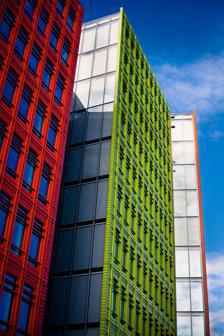
Building: Central Saint Giles
Country: United Kingdom
Year built: 2010
Residential complex in London Central Saint Giles South façade of Central Saint Giles Location of Central Saint Giles in Greater London General information Status Completed Type Mixed-use development Address 1–13 St Giles High Street Town or city Camden , London Country UK Coordinates 51°30′58″N 0°07′40″W / 51.516014°N 0.127738°W / 51.516014; -0.127738 Current tenants Burson-Marsteller , Google , Mindshare , NBC Universal , King.com Completed May 2010 Cost £450 million Client Legal & General Owner Google (since 2022) Technical details Floor count 11 (office block) 15 (residential block) Floor area 66,090 m² Lifts/elevators 12 passenger, 4 fire fighting, 3 goods, 2 car Design and construction Architect(s) Renzo Piano Architecture firm Renzo Piano Building Workshop Structural engineer Ove Arup & Partners Website http://www.centralsaintgiles.com/ Central Saint Giles is a mixed-use development in central London . Built at a cost of £450 million and completed in May 2010, it was designed by the Italian architect Renzo Piano and is his first work in the UK. The development consists of two buildings of up to 15 storeys in height, arranged around a public courtyard lined with shops and restaurants. It is chiefly notable for its façades, covered with 134,000 glazed tiles in vivid shades: orange, red, lime green and a warm yellow. It has attracted a number of high-profile tenants including NBCUniversal , MindShare , and Google . In January 2022, Google announced plans to purchase the entire building for $1 billion USD . Location and background The development is in the district of St Giles , one block south-east of the east end of Oxford Street . The area was once notorious for being one of the worst slums in London, known as the Rookery – a maze of ramshackle houses, alleys and courtyards inhabited by thousands of destitute people. It was famously depicted by William Hogarth in his 1751 print Gin Lane . Central Saint Giles stands on the site of St Giles Court, an office development erected in the 1950s for the Ministry of Supply and latterly used by the Ministry of Defence (MOD). It consisted of a linked series of brick blocks, six to eight storeys high, arranged in an S-shape around two courtyards to which there was no public access. The grim appearance contributed to the area becoming a magnet for prostitutes and the homeless. The building was owned by Legal & General but was occupied by the MOD on a lease not due to expire until 2011. At the start of the 21st century the MOD made a large consolidation of offices so discontinued the use of several in the capital, including St Giles Court. It vacated the building in April 2005. The site, a modest urban block, covers 1.75 acres (0.71 ha) bounded by shortened (by pedestrianisation) St Giles High Street, as well as by Earnshall, Bucknall and Dyott Streets and a brief frontage to Shaftesbury Avenue . Partly bounding the north is the 1960s Centre Point tower on New Oxford Street . To the south-west are the 18th-century church of St Giles-in-the-Fields and its churchyard, playground and public gardens forming the block's wholly pedestrianised link to Shaftesbury Avenue. An alike sized space, but a complex hardscaped plaza, stretches to the north west, "St Giles Square", to Tottenham Court Road station . In 2002, Stanhope and Legal & General appointed the Renzo Piano Building Workshop as architects for an office and residential scheme to replace St Giles Court after its demolition. The St Giles area was subsequently identified by the then Mayor of London , Ken Livingstone , as an area for regeneration in his London Plan for the strategic development of the city. Livingstone envisaged St Giles as the site for a cluster of towers alongside the existing Centre Point tower, but this was opposed by Camden council. Although the site is not itself in a conservation area, it is surrounded by conservation areas and the council required the developers to ensure that any new building was in keeping with the height of the surrounding buildings. Legal & General worked with the local community to secure support for the project, establishing the St Giles Renaissance Forum in 2002 as a focal point for local residents, community groups and stakeholders to collaborate on plans to regenerate St Giles. Plans for the development were unveiled in February 2004 and in January 2005 Legal & General made a planning application to begin construction. The scheme was opposed by a number of local residents' groups which complained that it would constitute an overdevelopment of the site, would put too much strain on local transport and that there was too little residential accommodation on the site. Planning permission was granted by Camden council in July 2006 after changes were made to the planning application following a public consultation. The height of the development was reduced from the originally proposed 18 storeys. As part of the planning agreement, the developers reached a Section 106 agreement with the council to support improvements to the local area, including tree planting and the redevelopment of the street immediately to the east of the site. Mitsubishi Estate Co. of Japan formed a joint venture with Legal & General in 2007 to fund the estimated £450 million cost of building Central Saint Giles. In addition to Stanhope acting as the development managers, Jones Lang LaSalle and Cushman & Wakefield are jointly acting as letting agents . Work on the new development began in the same year following the demolition of St Giles Court. Description of the development Central Saint Giles provides 66,090 m 2 of floor space – almost double that of the old St Giles Court – split between two separate buildings. The 15-storey west block is for residential use, providing 109 flats of which 53 are designated as affordable. The much larger horseshoe-shaped eastern block, standing 11 storeys high, encircles a publicly accessible courtyard comprising 27% of the site's area. It provides 37,625 m 2 of office space with by far the largest floor plates of any office block in the West End of London , with 4,000 m 2 on all but the top two floors. At ground level, 2,276 m 2 of space is available for retail outlets and restaurants. The block is irregularly shaped with recesses, projections and roof terraces intended to make it look more interesting and to break up its bulk. The development was built on a speculative basis on the assumption that the office space would be taken by a handful of major corporate tenants. Legal & General's commission urged Piano to avoid designing a "plain vanilla office building" and called for the new development to be "a fantastic place for people to work". As an incentive, it offered to pay an extra 10% above the normal going rate for London office developments. Piano decided to take the commission because, as he put it, "the client and the company involved were all about long lasting quality, without rushing. It is very difficult to do a job with somebody who has a short vision – in the end it never works." Central Saint Giles Central Saint Giles under construction in 2009 Interior courtyard of Central Saint Giles showing Steven Gontarski's sculpture Ob 8 Central Saint Giles from St Giles High Street At ground floor level, the bases of the buildings are open with concrete columns visible behind seven-metre-high ceiling-to-floor windows of low-iron glass, which offers greater transparency than normal glass. The courtyard plaza is ringed with eateries and shops, with two oak trees planted in the middle alongside art installations designed by the sculptors Steven Gontarski and Rebecca Warren . The treatment of the upper floors provides a striking contrast. 134,000 green, orange, lime and yellow glazed terracotta tiles cover the façades in 13 irregularly oriented vertical panels on the external perimeter. The façades facing the inner courtyard are lined with another eight panels covered with grey tiles, a design which project architect Maurits van der Staay says was intended to "ensure that the upper storeys did not detract from the transparency of the ground floor and to maximise the amount of light reflected back into the offices." The façades are hung on an internal chassis carrier system (a similar system is in use in another Piano development on Berlin's Potsdamer Platz ). Pierced by rows of identical windows repeated across the entire development, the façades are expected to be effectively self-cleaning and immune to fading. The colours of the façades are evoked in the design of many of the development's interior fittings, such as lift-door reveals, handrails and lift displays. The tiles were produced in Germany by NBK of Emmerich am Rhein and mounted on prefabricated façade units in Wrocław , Poland, by Schneider Fassadenbau. The development has been designed with a number of features intended to reduce its environmental impact. It has received an "excellent" BREEAM rating on the basis of features that include 80% of the heating and hot water being provided by biomass boilers, while all of the water discharged from the cooling tower is collected for re-use in irrigation systems and the buildings' flushing toilets. Planted roof terraces laid out by the landscape designer Charles Funke are intended to absorb rainfall, thus reducing runoff, and contribute to biodiversity in the area. Only ten car parking spaces are available, at a cost of £100,000 each, due to the insistence of Camden council that the development should be largely car-free. Piano has commented that he sought to "create a development that brings heart and soul into a forgotten part of Central London 's urban fabric. A place that, by adding levitated, articulated and colourful buildings, physically expresses the people-focused and socially responsible credentials of modern corporate tenants." He has said that his design was intended to fragment the outline of the building to make it less imposing, and that the ceramic façades were inspired by the appearance of brick walls and the cases of guitars and drum kits in music shops in the vicinity. Explaining why he chose to make the building so colourful, he said: "The colour idea came from observing the sudden surprise given by brilliant colours in that part of the city. Cities should not be boring or repetitive. One of the reasons cities are so beautiful and a great idea, is that they are full of surprises, the idea of colour represents a joyful surprise." The decision to provide a publicly accessible central courtyard was made as a conscious repudiation of the closed architecture of the old St Giles Court, which Piano described as "a kind of fortress." He has said that the development's accessibility will make people warm to it: "As soon as people understand they can cross through the central courtyard, their attitude towards it will change; they will cross because it's a shortcut and it is also nicer." The affordable housing units of the residential part of the development were bought by the Circle Anglia housing association. United House and Londonewcastle bought the remaining units which sold for prices of between £500,000 for studio flats to £5 million for the rooftop penthouse. Many are reported to have been sold to buyers from Hong Kong, Singapore and Malaysia seeking accommodation for visits to London and for their student children. The office element of the complex was fully let by the end of May 2011. As of August 2011, commercial tenants include NBC Universal, Google, Mindshare and Burson-Marsteller , and restaurants include Peyton & Byrne and Zizzi . Reactions Aerial view of the London building (2013). Architectural reviews, in 2010 and 2011, thus contemporary, were mixed. The Observer 's critic Rowan Moore called the development "a Marmite building ... which passers-by either hate or love". He compared it to "a B-movie ... in which giant mutant chewy sweets have, following a radioactive accident, invaded the world." Nonetheless, he rated Central Saint Giles as "one of the better" of the recent wave of commercial-civil developments in central London, calling it "dignified and refined, and the talk of transparency and openness is genuine." He praised the "beautiful precision" and complexity of the ceramic façade, citing its "depth and richness" and the "judgment in their precise tones". Ike Ijeh of Building opined that the striking colours of Central Saint Giles provided a "contrast with the traditional London grey/brown of the surrounding townscape [that] is both surreal and cinematic". He preferred less monotony or predictability to the scheme for the windows but he gave "a resounding and unequivocal yes" to the question of whether the development succeeded, commending it for its "skilful construction of a new urban identity for a forgotten area and the generosity of its ground level engagement with context." Jay Merrick of The Independent called it the most "wilfully vivid" mixed-use building or set of buildings since Number 1 Poultry was built in the 1990s and noted the way that the "shouty polychromatic architecture"..."imprint[s] the vista with a bumptious, laser-etched precision." However, he expressed concern that the development would send the message that similar projects should convey "a false sense of worth" by being similarly dramatic. He criticised the way that the terracotta façades presented an overall effect that was "neither beautiful enough, nor surreal enough, to be truly remarkable", presenting an effect that was "striking but not resonant. Nothing about these façades lingers in the mind. They are, oddly, bereft of joie de vivre." In Architecture Today , Neven Sidor commended the development's design for "reach[ing] out to its context at the same time as boldly asserting its own personality." He commented that "somehow colour therapy and fine terracotta modelling make the effect uplifting" and described the vistas from the central plaza as "a joy", praising the skill that had gone into the design. Piano's standing as an "international star" had, in Sidor's view, given the architect the clout to insist on the development's more unorthodox features and had been essential for such an ambitious complex to receive planning permission in the first place. Ellis Woodman of Building Design , criticised the "lurid" appearance. He complained that "the site has been overdeveloped, to my mind, grotesquely so" and that its visual impact was "as shocking as that of any building realised in central London in 40 years". He was particularly critical of the way that the colourful upper-floor façades clashed with the use of lines of exposed columns at the ground level and called the site "a grim compromise between two fundamentally opposed ideas of how the capital might develop". On a more positive note, he praised the high quality of the office space and the spectacular views from the top floors and roof terrace. Awards Central Saint Giles was nominated in November 2010 for the London Planning Awards under the Best New Place to Live category. References